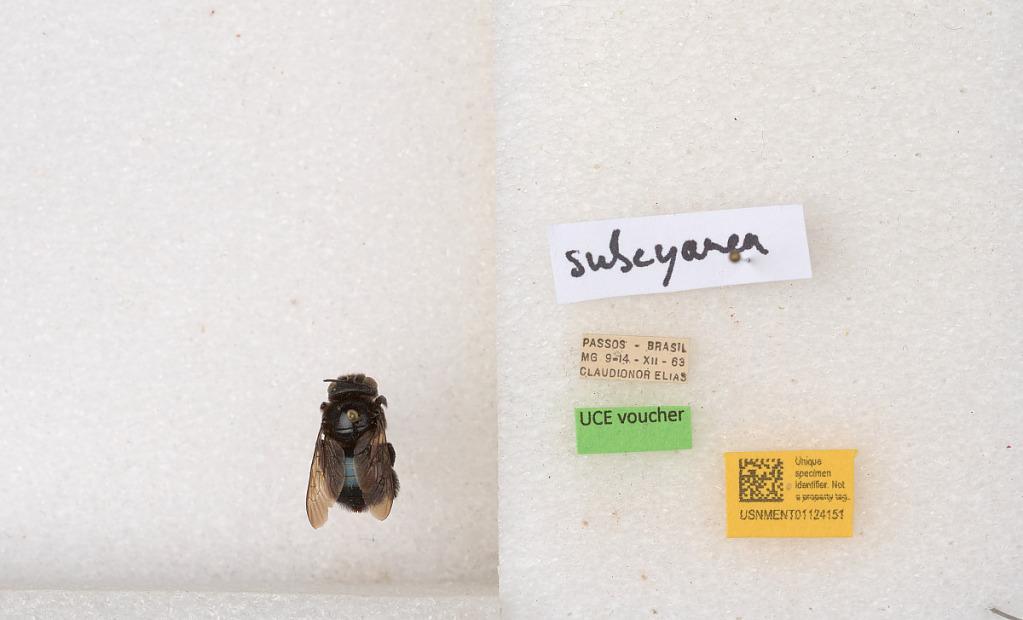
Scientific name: Xylocopa (Schonnherria) subcyanea Pérez
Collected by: C. Elias
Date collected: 1963-12-9
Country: Brazil
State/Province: Minas Gerais
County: Passos
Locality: Passos